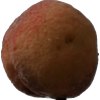
Label: peach